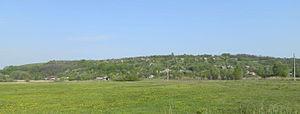
Havrontsi village, région de Poltava, en Ukraine.